Intermittent fasting

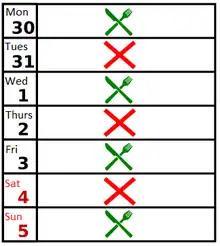
Intermittent fasting calendar for 1 week, alternating feasting days (green), in which the person eats a normal diet, with fasting days (red), in which the person performs intermittent fasting

The science concerning intermittent fasting is preliminary and uncertain due to an absence of studies on its long-term effects. Preliminary evidence indicates that intermittent fasting may be effective for weight loss, may decrease insulin resistance and fasting insulin, and may improve cardiovascular and metabolic health, although the long term sustainability of these effects has not been studied.